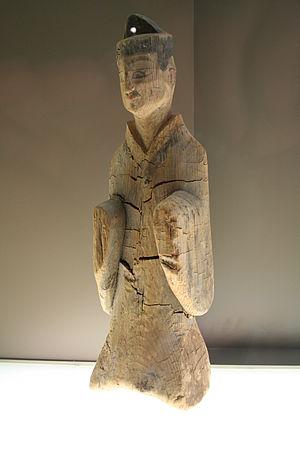
Dignitaire, wenli yong. Bois (picea asperata). Gansu, Wuwei (?). Époque des Han de l'Est. MC 9929. Don anonyme 1996. Musée Cernuschi, Paris, France.